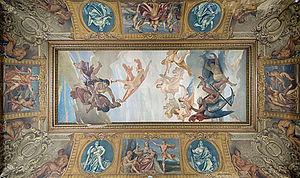
La France arrachant ses archives à la nuit des temps. Peinture de Félix-Armand-Marie Jobbé-Duval.
Les Archives nationales conservent les archives des organes centraux de l’État français, exception faite des fonds du ministère des Armées, du ministère de Finances et de celui des Affaires étrangères. Elles ont été créées par décret de l'Assemblée constituante en 1790.
L'hôtel de Soubise, anciennement hôtel de Clisson puis hôtel de Guise, est un hôtel particulier parisien situé au coin de l'actuelle rue des Francs-Bourgeois et de la rue des Archives dans le 3ᵉ arrondissement de Paris. L'hôtel, aujourd'hui classé, fait désormais partie des Archives nationales.